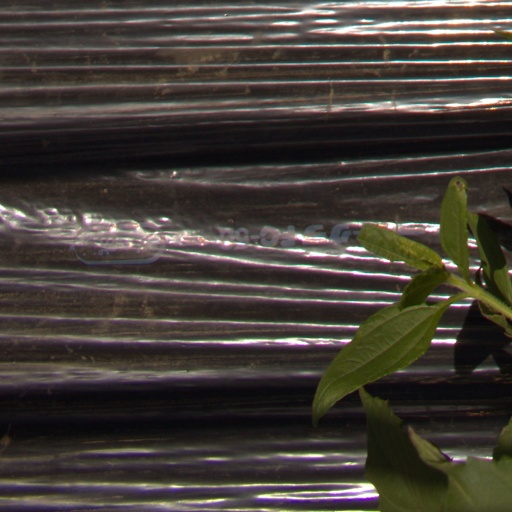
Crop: Jerusalem artichoke